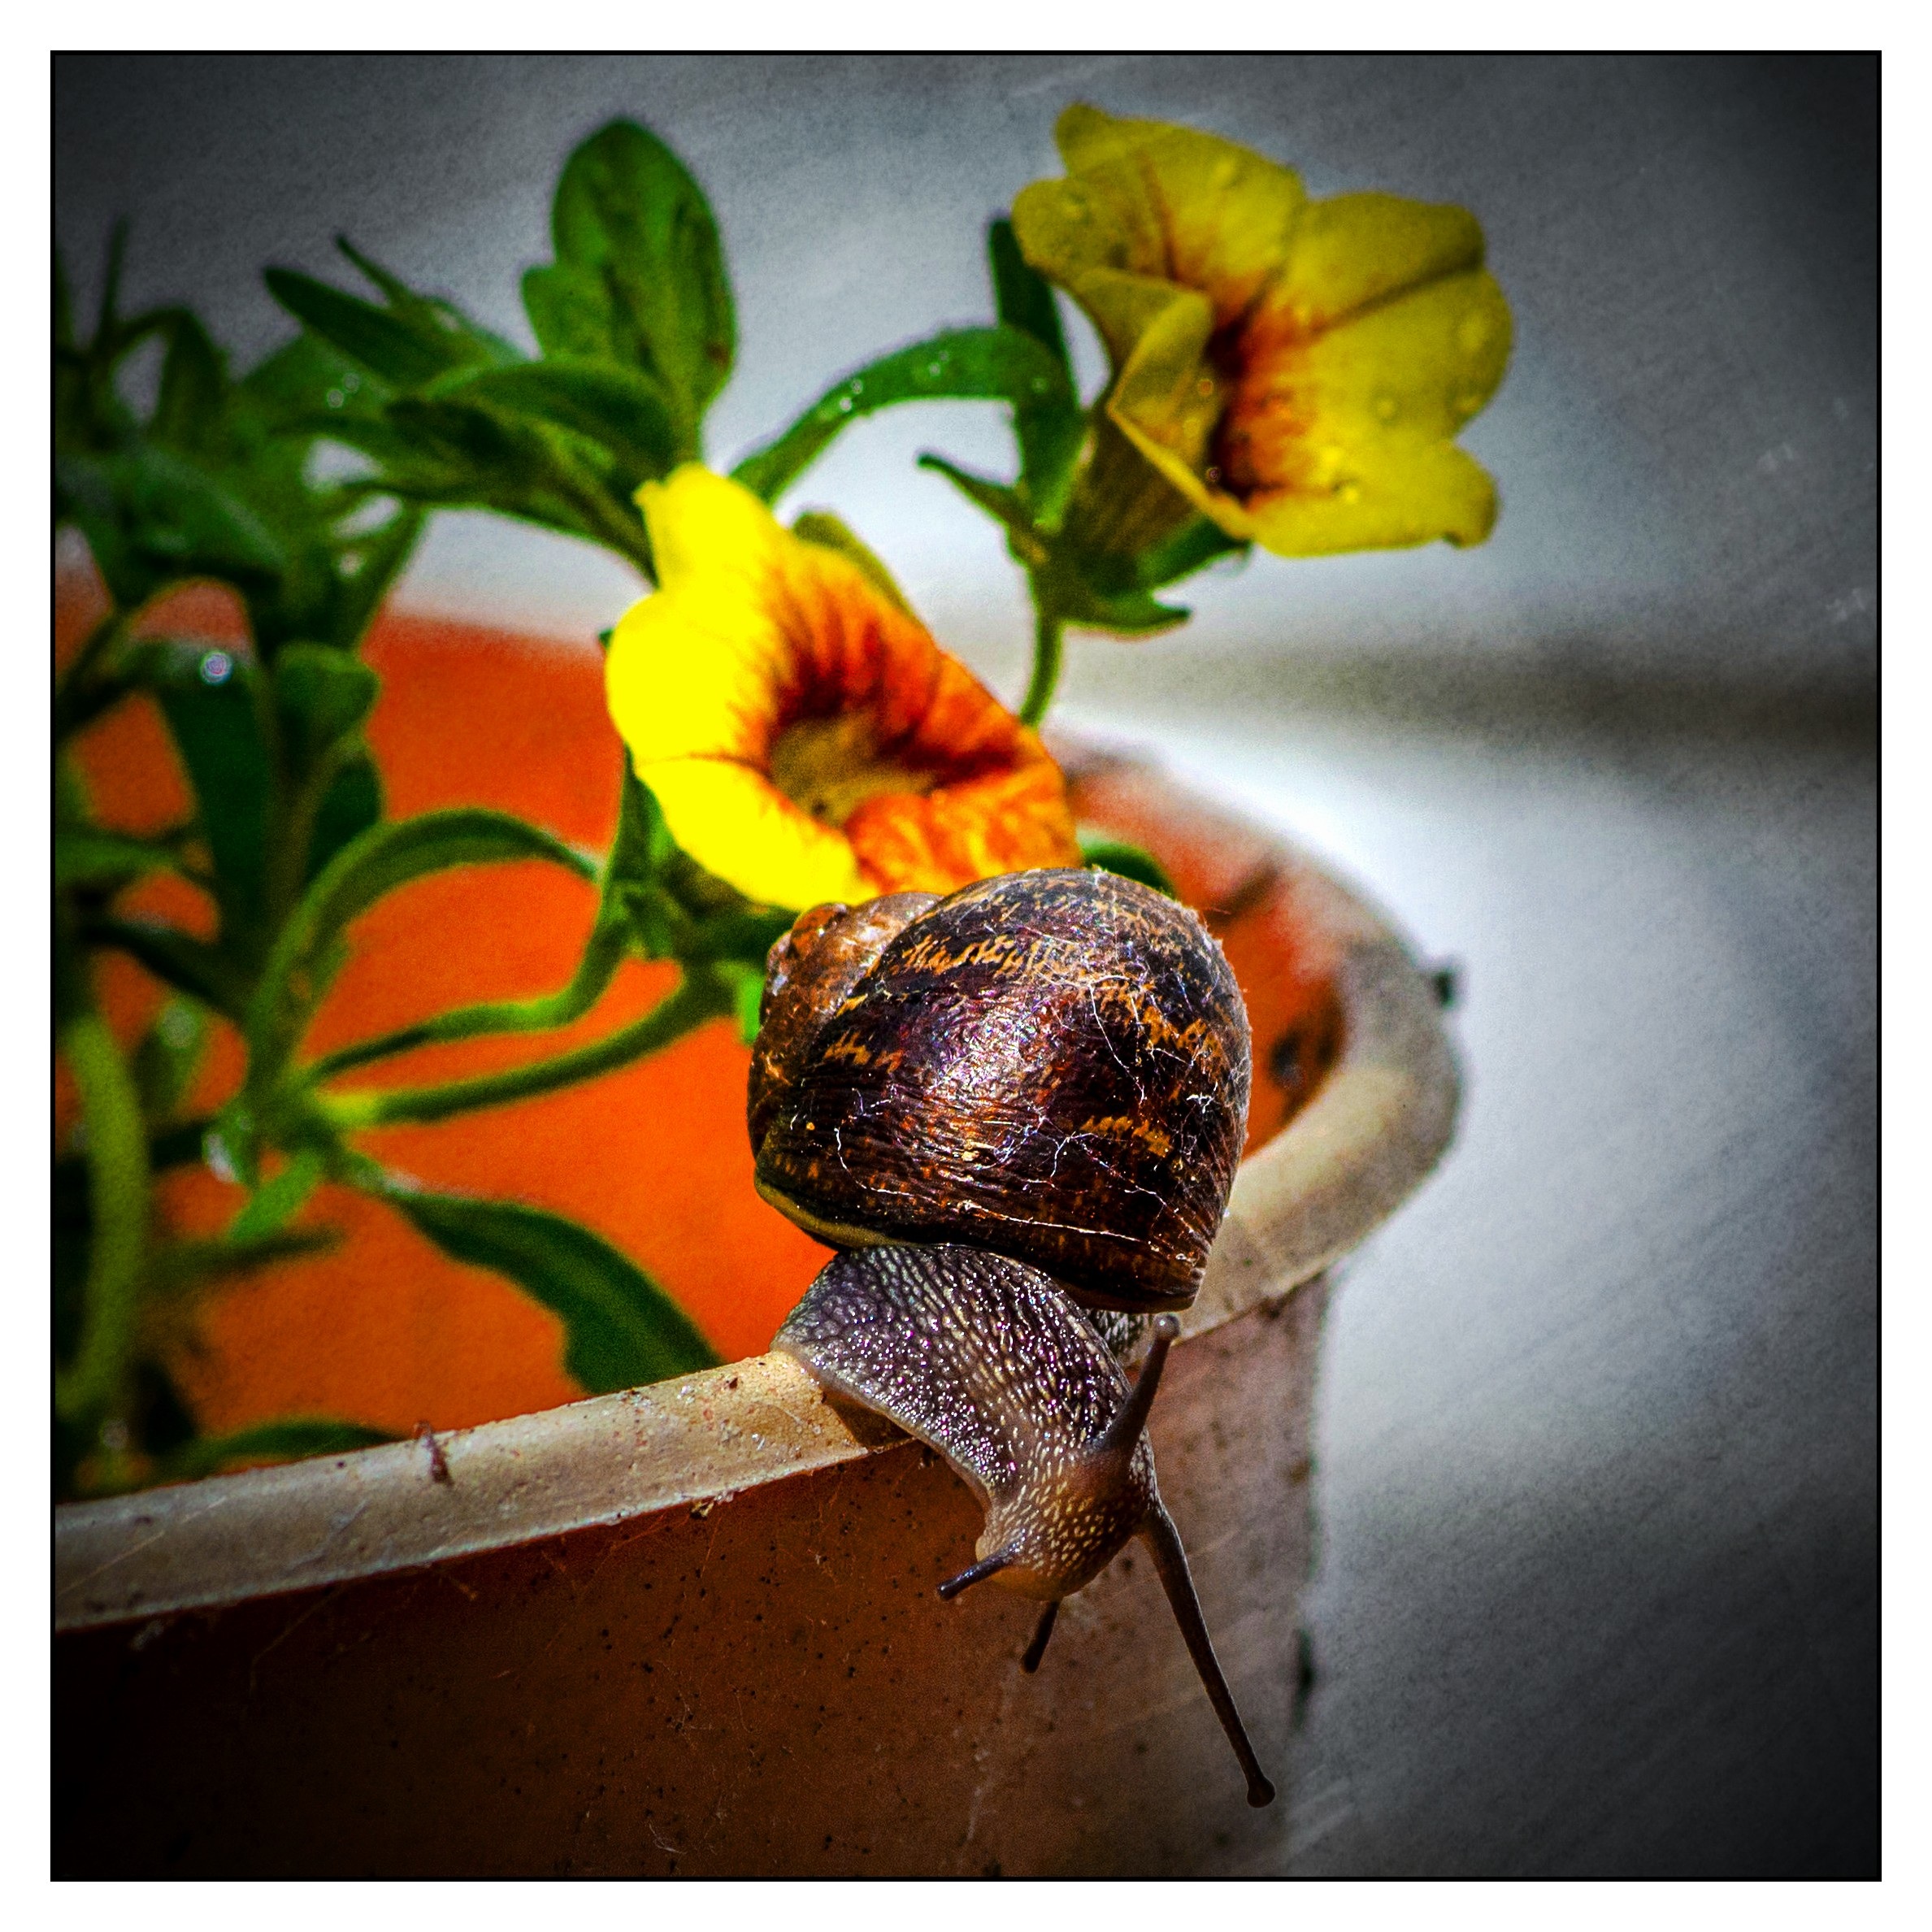
flower, petal, pot, summer, orange, yellow, garden, shell, invertebrate, snail